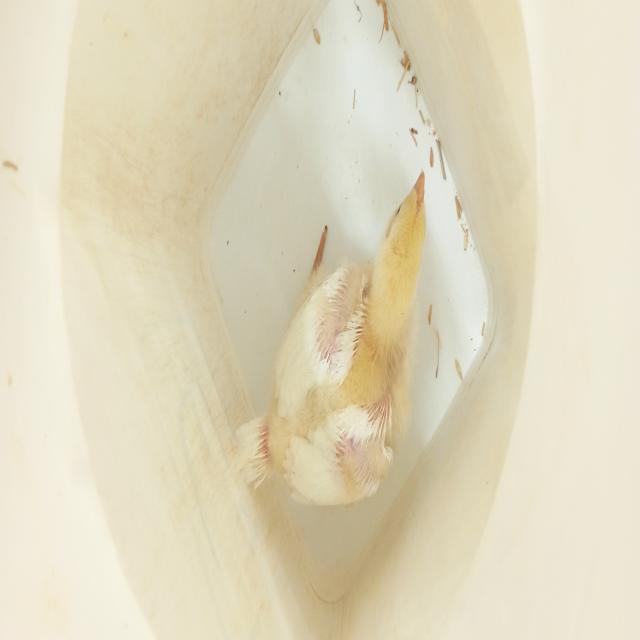
Weight: 396 g